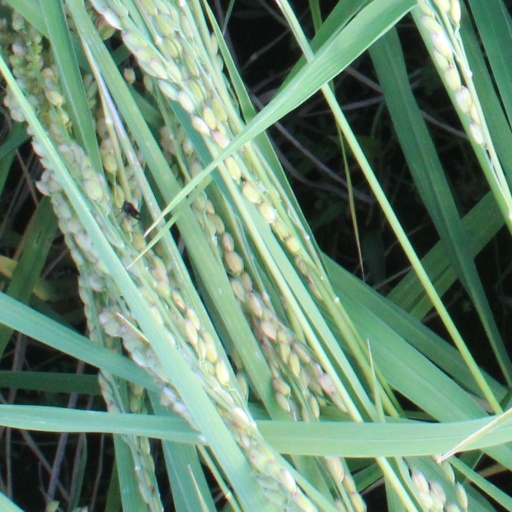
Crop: rice